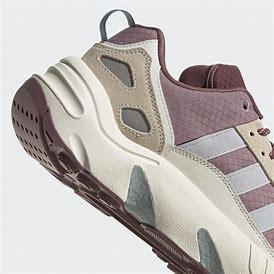
Brand: Adidas
Model: ZX 22 Boost